May Moss

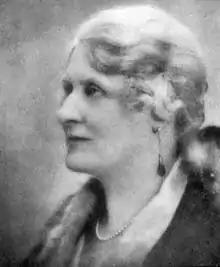

Alice "May" Moss, CBE (27 April 1869 – 18 July 1948) was an Australian welfare worker and women's rights activist.